Pahasapa Formation

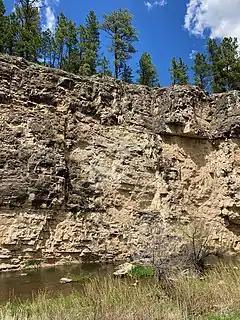
An exposure of the cliff forming Pahasapa west of Rapid City, along Nemo Road. The karstic tendencies of the unit are clearly visible in the pitting of the face.

The Pahasapa Formation is a geological unit of primarily limestone and dolomite that is exposed in the Black Hills of South Dakota and northeastern Wyoming, and underlies parts of Nebraska, in the United States. Also referred to as the Pahasapa Limestone (especially in older publications and outside South Dakota), this unit is analogous to the Madison Limestone, the Lodgepole Limestone, and the Burlington Limestone, other Mississippian-aged limestones and dolomites in the midwestern United States. Some recent literature has grouped stretches of the Pahasapa into the Madison Group. The formation is of local importance, as it contains the Madison aquifer and two of the ten longest caves in the world.